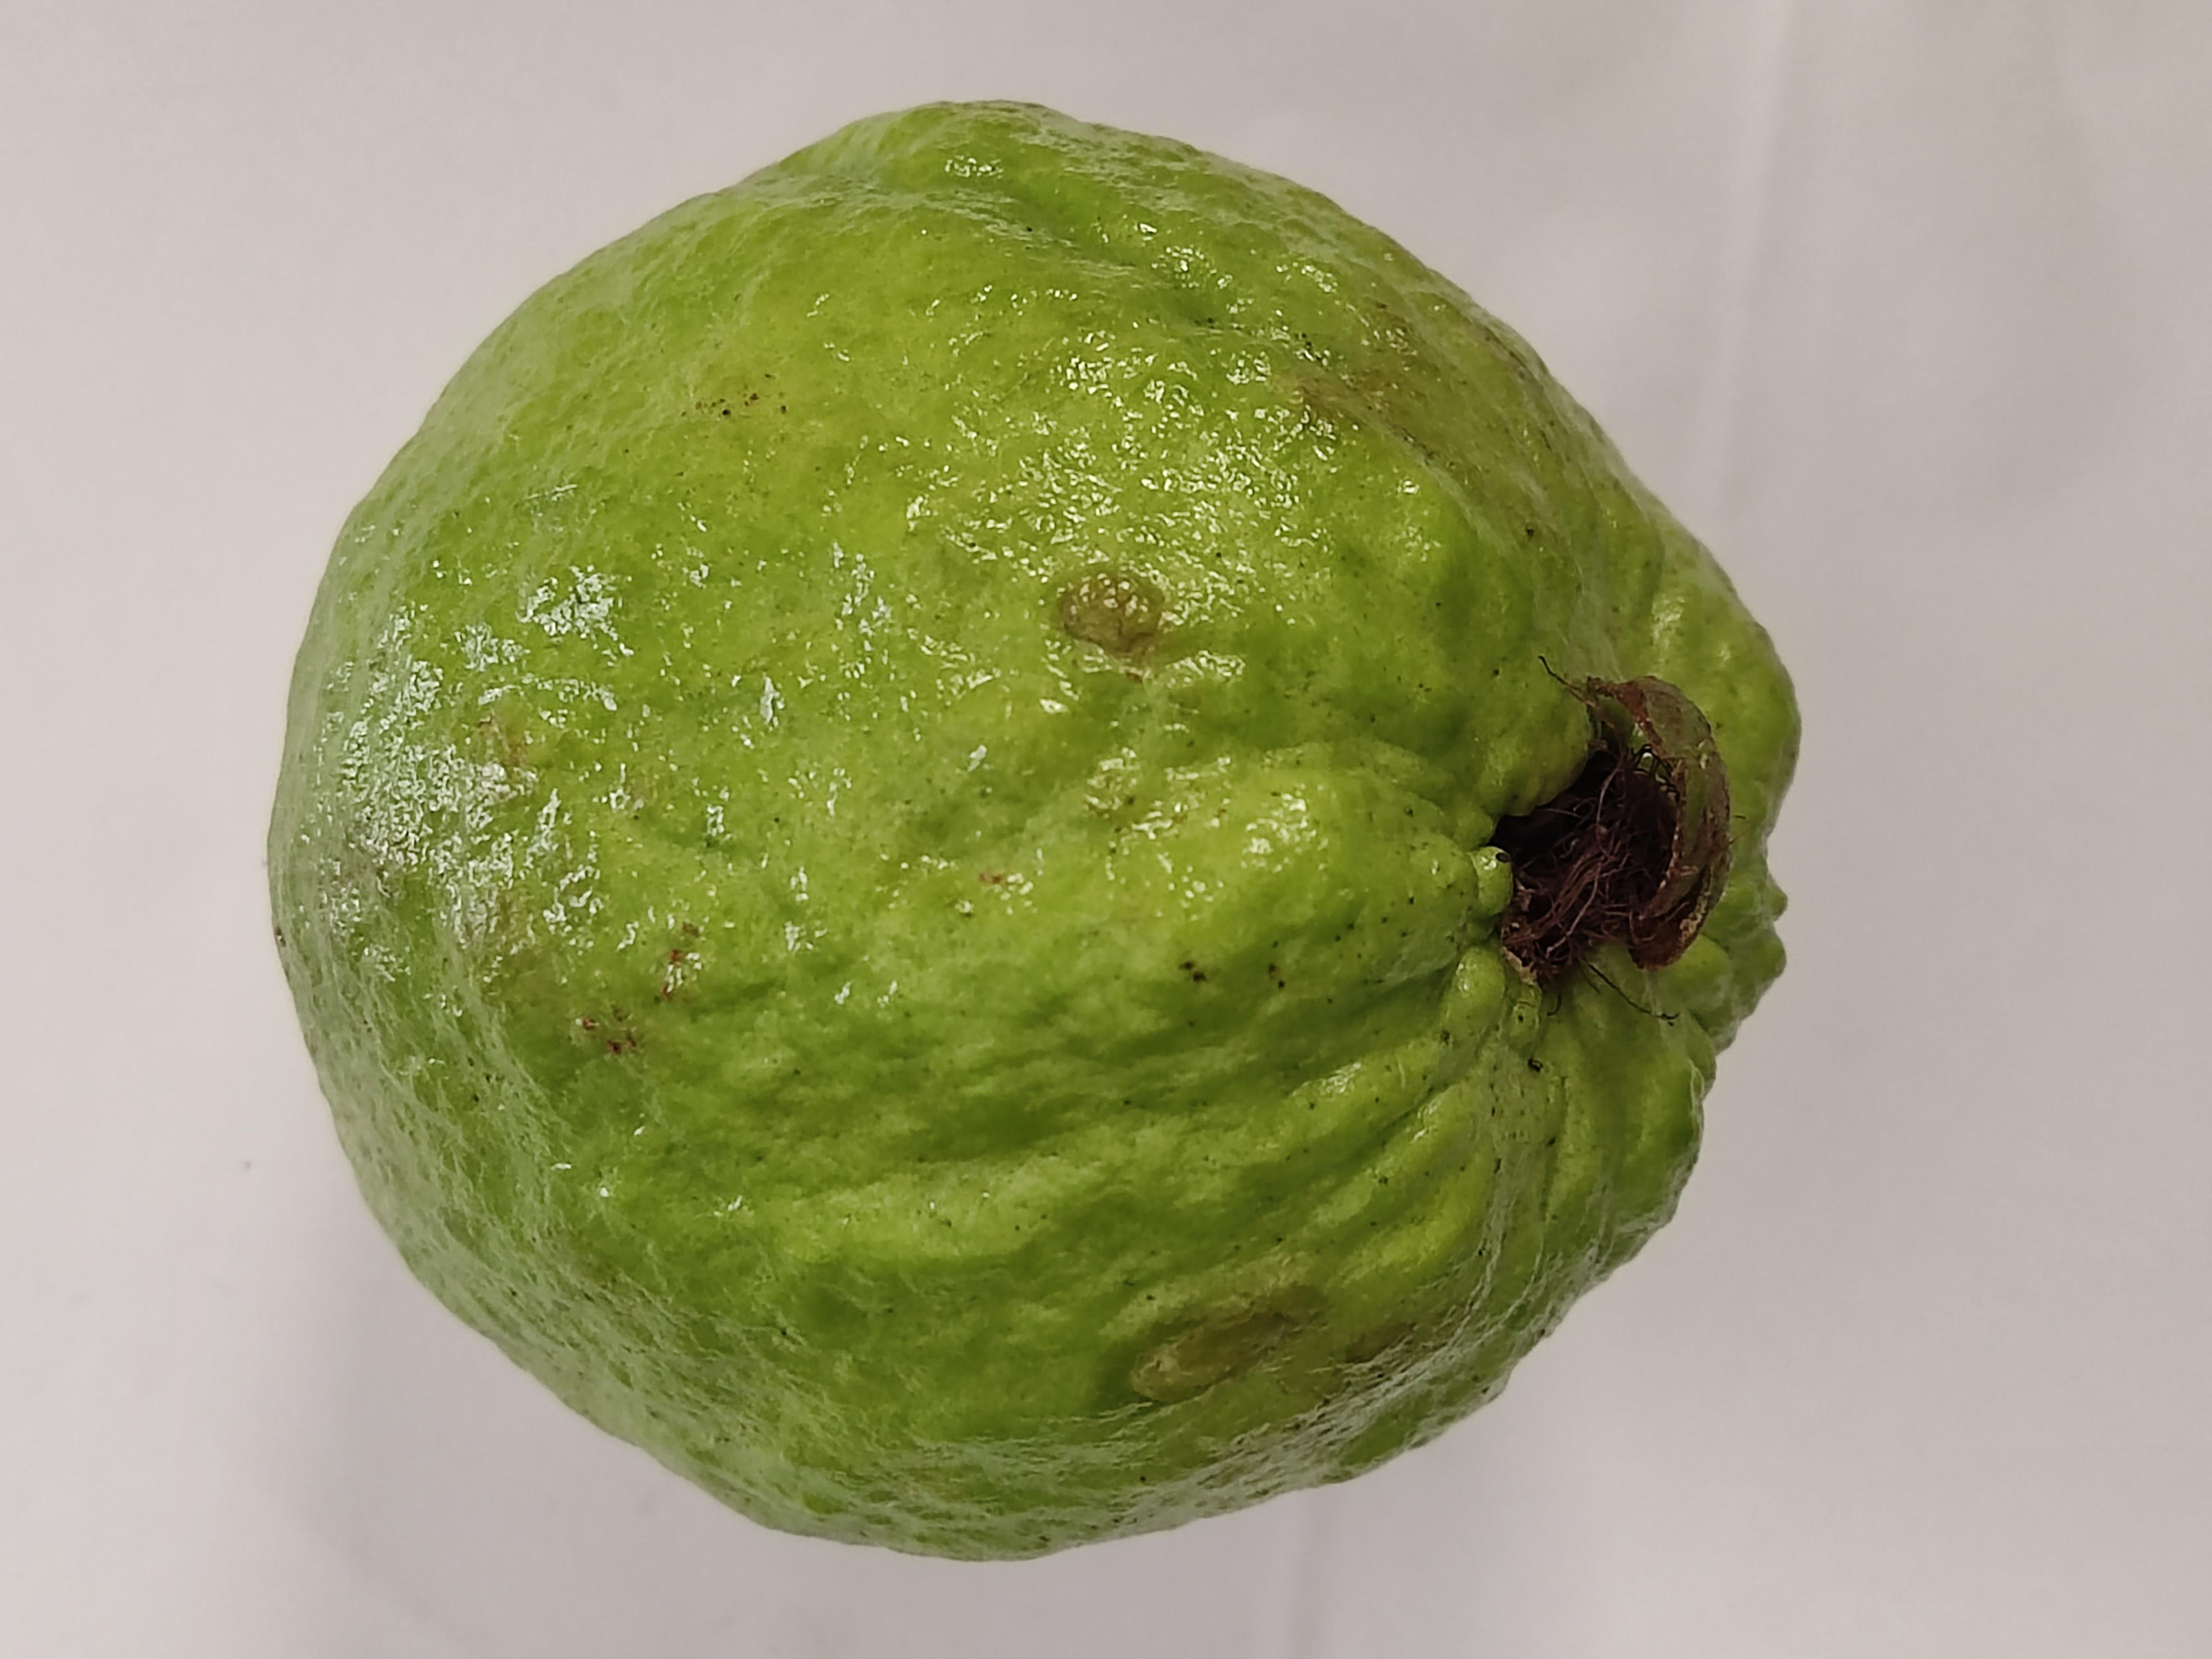
Crop type: Guava